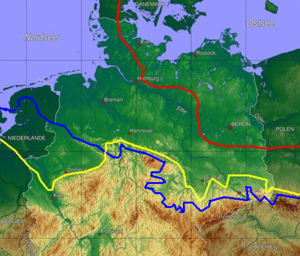
Elster-istiden
Israndslinjer omkring nordtyskland. Rød: Weichsel, gul: Saale, blå: Elster
Elster-istiden i Nordeuropa var en meget hård istid i den mellempleistocæne subepoke. Istiden varede ca. fra 490.000 til 410.000 år siden. I USA nåede isen helt til Douglas County, Kansas. I Europa nåede isen til London og Slovakiet.